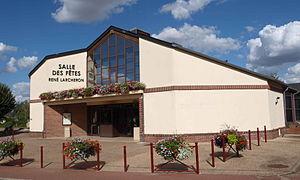
Ferrières-en-Gâtinais (Loiret, France)
Ferrières-en-Gâtinais est une commune française, située dans le département du Loiret en région Centre-Val de Loire.